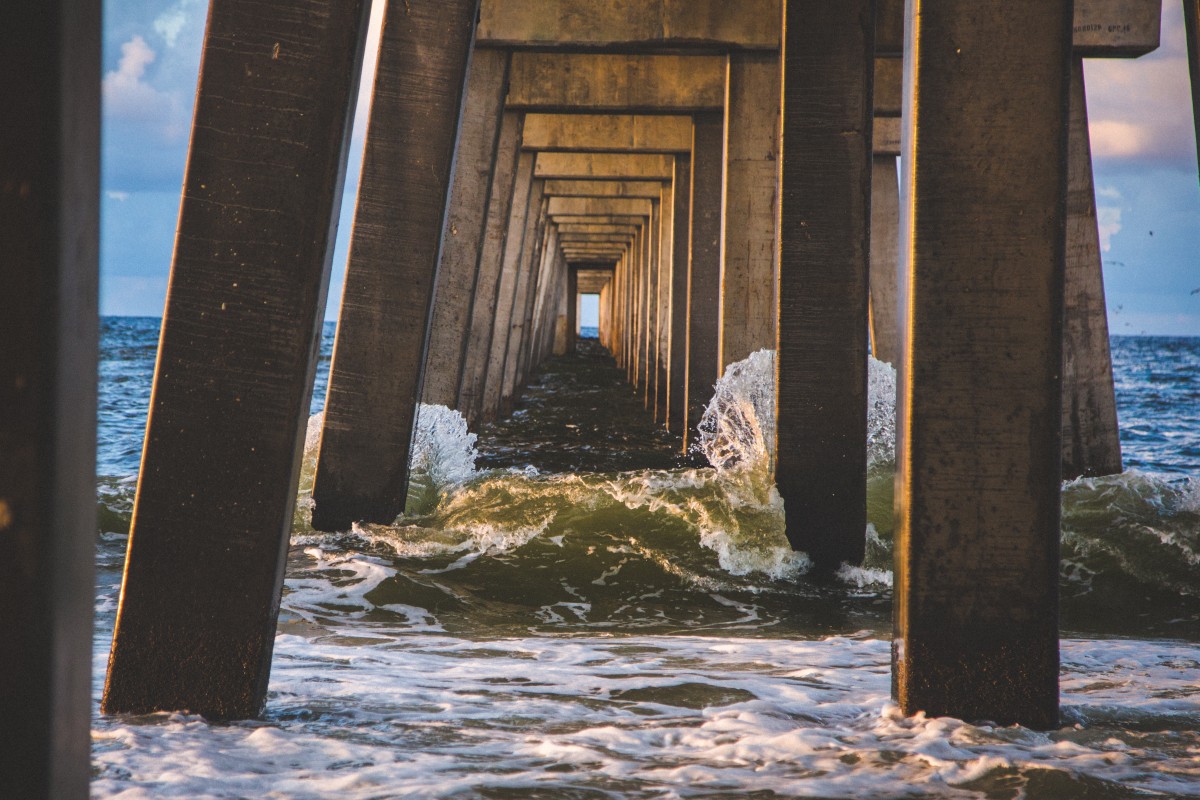
Tags: water, rock, ocean, snow, winter, architecture, pier, reflection